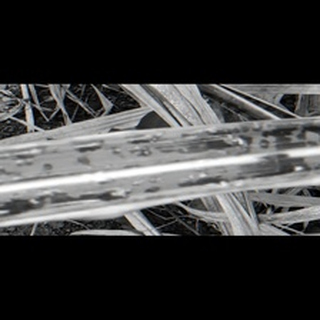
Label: sugarcane_yellow_leaf_disease